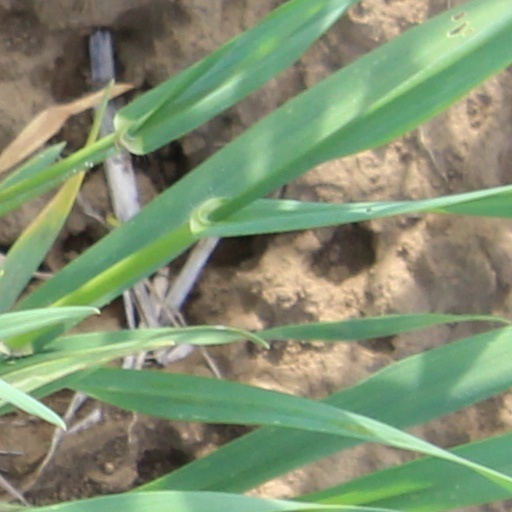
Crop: wheat